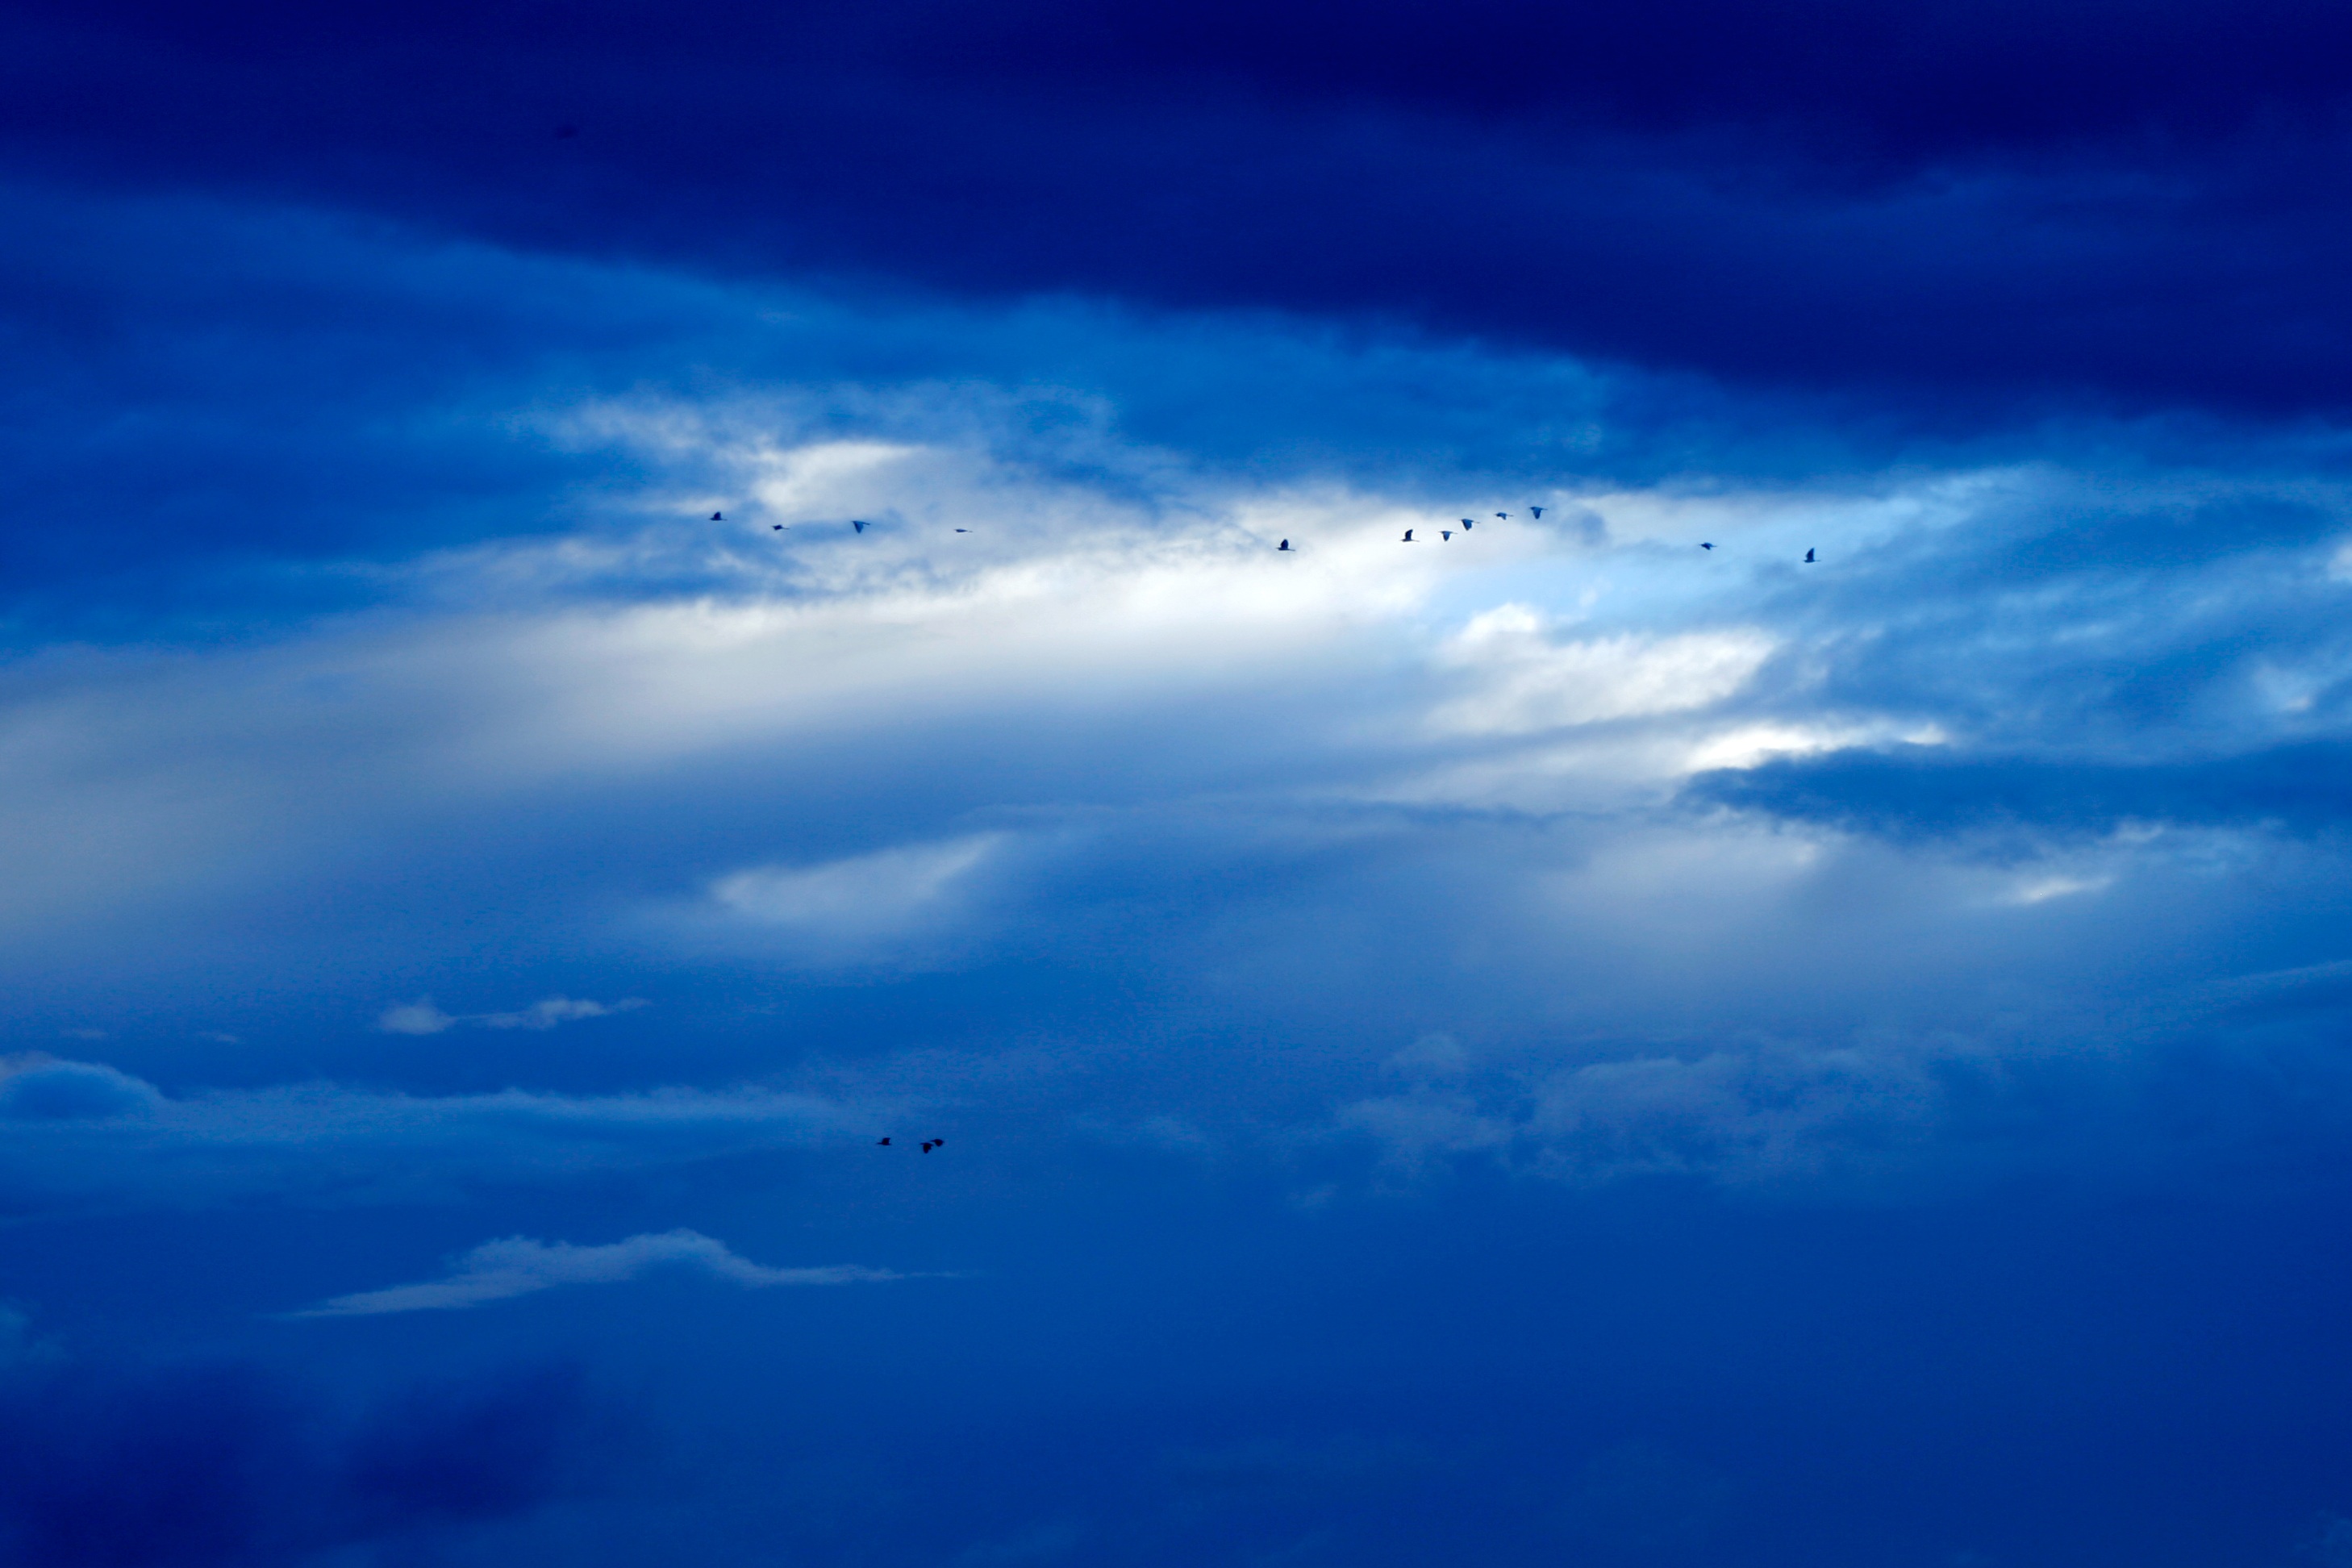
sea, horizon, cloud, sky, sunlight, dawn, atmosphere, dusk, daytime, cumulus, blue, plain, meteorological phenomenon, atmosphere of earth